Port Burwell, Ontario

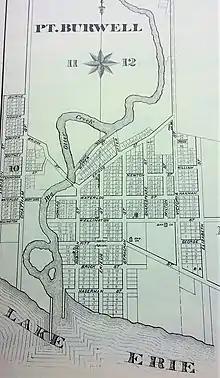
Port Burwell, lots 10, 11 and 12, Concession 1, Bayham Township. 1877 map, showing locations of Market Square, Lighthouse, School House, Odd Fellows' Hall, raceway for sawmills on island in Otter Creek, and English (Anglican), Methodist, Baptist and Presbyterian churches in village

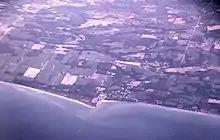
View of lakefront beaches at Port Burwell - the compact 'east beach' in front of the village is free; the miles-long 'west beach' seen to the left requires paid provincial park admission.

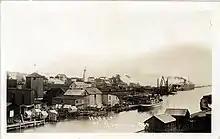
Port Burwell harbour circa 1920. Fishing nets drying on racks around fish packing sheds lining pier; railway yard behind them; steamer Ashtabula at end of pier delivering rail cars loaded with coal from Pennsylvania; 1840 lighthouse and village on tableland overlooking scene

In 1810, besides finishing a government contract for the survey of a large part of what became known as the Talbot Road in response to petitions from land grant recipient Colonel Thomas Talbot, Mahlon Burwell (1783–1846) received instructions to survey the vacant land between Houghton and Yarmouth townships, and to divide it into two townships, under the names of Malahide and Bayham. The work was done and in 1811, Malahide and Bayham were made part of the county of Middlesex. In making this survey, Burwell selected for himself a block of land in Bayham at the mouth of Big Otter Creek, the site of what became Port Burwell.